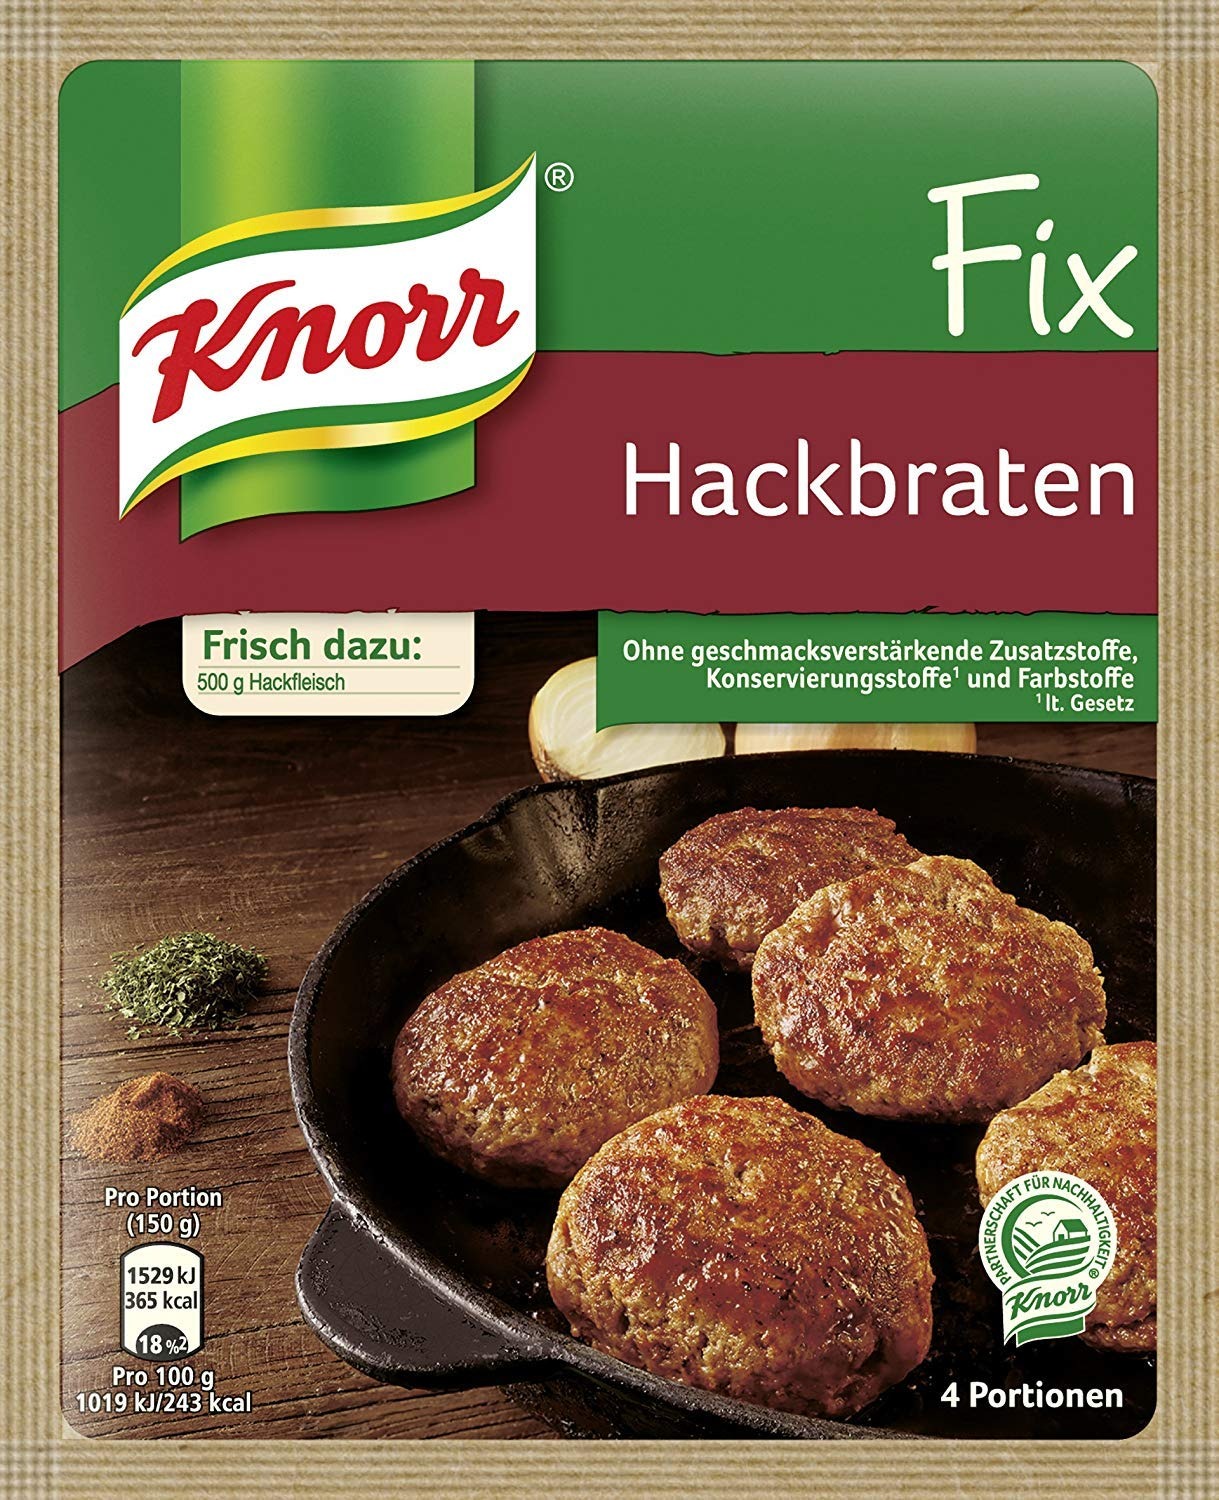
Item Name: Knorr Fix meatloaf (Hackbraten) (Pack of 4)
Bullet Point 1: Knorr Fix Hackbraten: Spicy meat loaf or hearty meatballs with carefully matched spices, onions and parsley.
Bullet Point 2: Without flavour-enhancing additives and without colourings.
Bullet Point 3: Preparation for: 500 g minced meat 1. stir the contents of the bag into 100 ml lukewarm water. Add the minced meat and mix well. 2. Form meatballs or meat loaf. Fry the meatballs in some hot oil. Cook the meat loaf in a preheated oven at 200°C (fan oven: 175°C) for approx. 40 minutes. Tip: Our chefs recommend mashed potatoes for this.
Bullet Point 4: Here you receive 4 packs of Knorr Fix Hackbraten.
Product Description: Knorr fix for meatloaf
Value: 4.0
Unit: Fl Oz

Price: 18.98